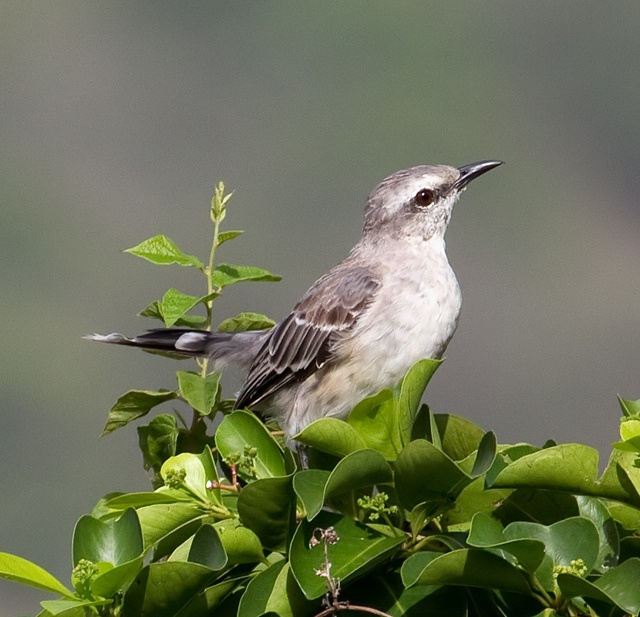
A small grey and white bird resting in a bush.
A bird perched on some leaves of a tree.
A grey bird sitting on a green bush
A close up view of a small bird on top of green leaves.
a bird that is on a small branch